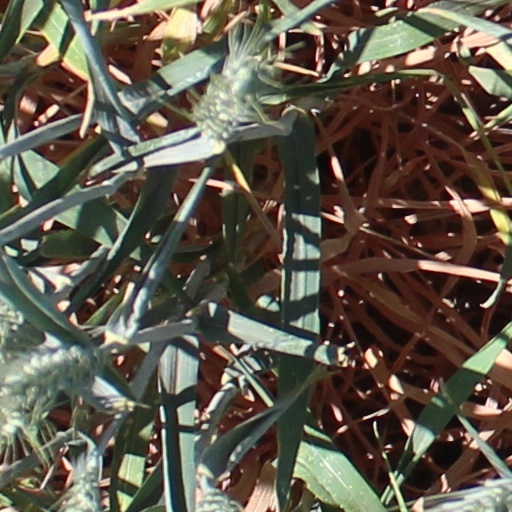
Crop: wheat